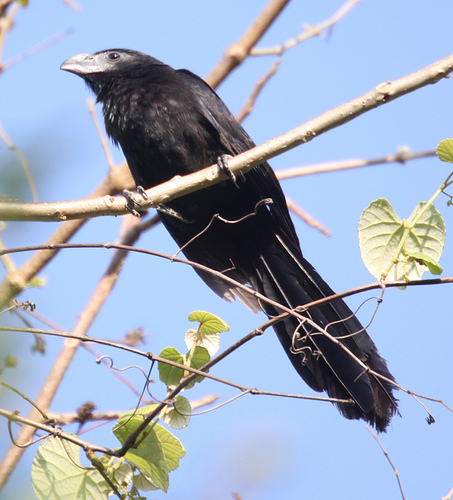
a large black bird has long outer rectrices that are black, along with black feathers on it's breast.
this bird has a black body and black feathers and a gray bill.
this bird is completely black and has a gray thick beak that slightly curves down.
this black bird has a blunted, lighter colored beak with longer inner rectrices than outer.
this bird is completely black in color with a head and beak that are medium sized, which is in proportion with its medium sized body.
this small black bird has a short bill and a black belly.
the bird is resting on a branch and is black.
this bird has wings that are black and has a thick bill
this bird is black with a grey cheek patch and black feet.
this is a medium sized black bird, with a faded thick bill.
Species: Groove Billed Ani